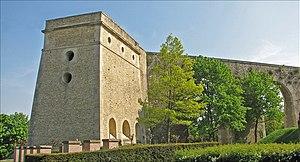
La plomberie est un métier très ancien, dont l'origine remonte à la construction des pyramides en Égypte antique ; attesté par des tuyaux en cuivre vieux de 4 500 ans, c'est un métier qui n'a cessé de s'améliorer et de se développer au cours des siècles et des générations de plombiers qui l'on servi.